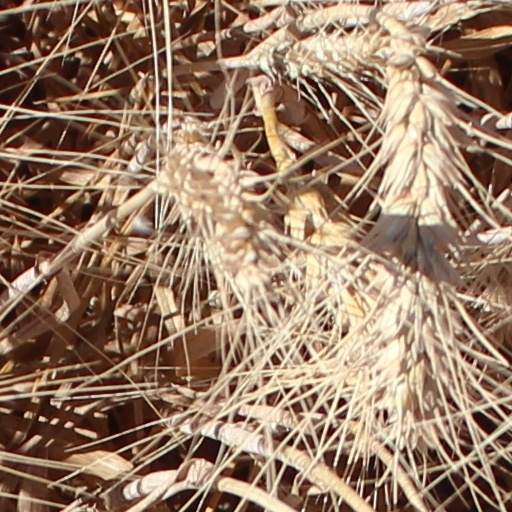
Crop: wheat